Sun-Up

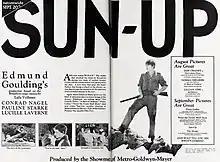
Advertisement

Sun-Up is a 1925 American silent drama film directed by Edmund Goulding based upon a successful 1924 play of the same name by Lula Vollmer. The film stars Lucille La Verne, replaying her successful New York stage role, Pauline Starke, and Conrad Nagel.